Victor Downtown Historic District

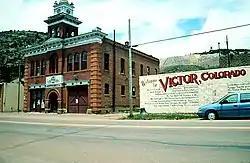
Victor City Hall

Victor Downtown Historical District is a historic district encompassing several blocks of Victor, Colorado which was listed in the National Register of Historic Places in 1985. The listing included 55 contributing buildings out of 66 buildings in total. The district is bounded roughly by Diamond Avenue, Second, Portland and Fifth Streets.